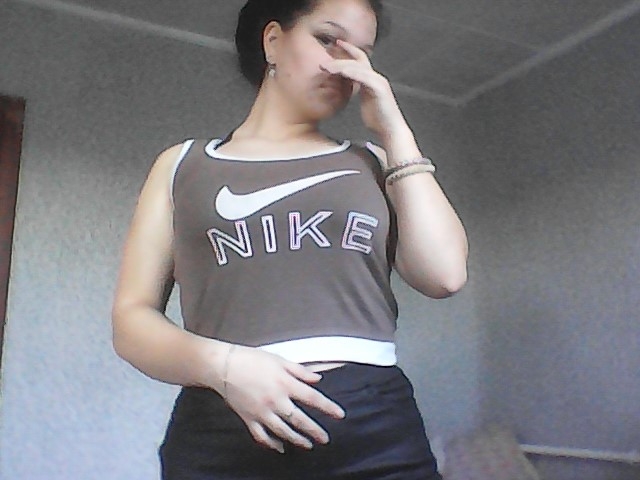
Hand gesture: no_gesture